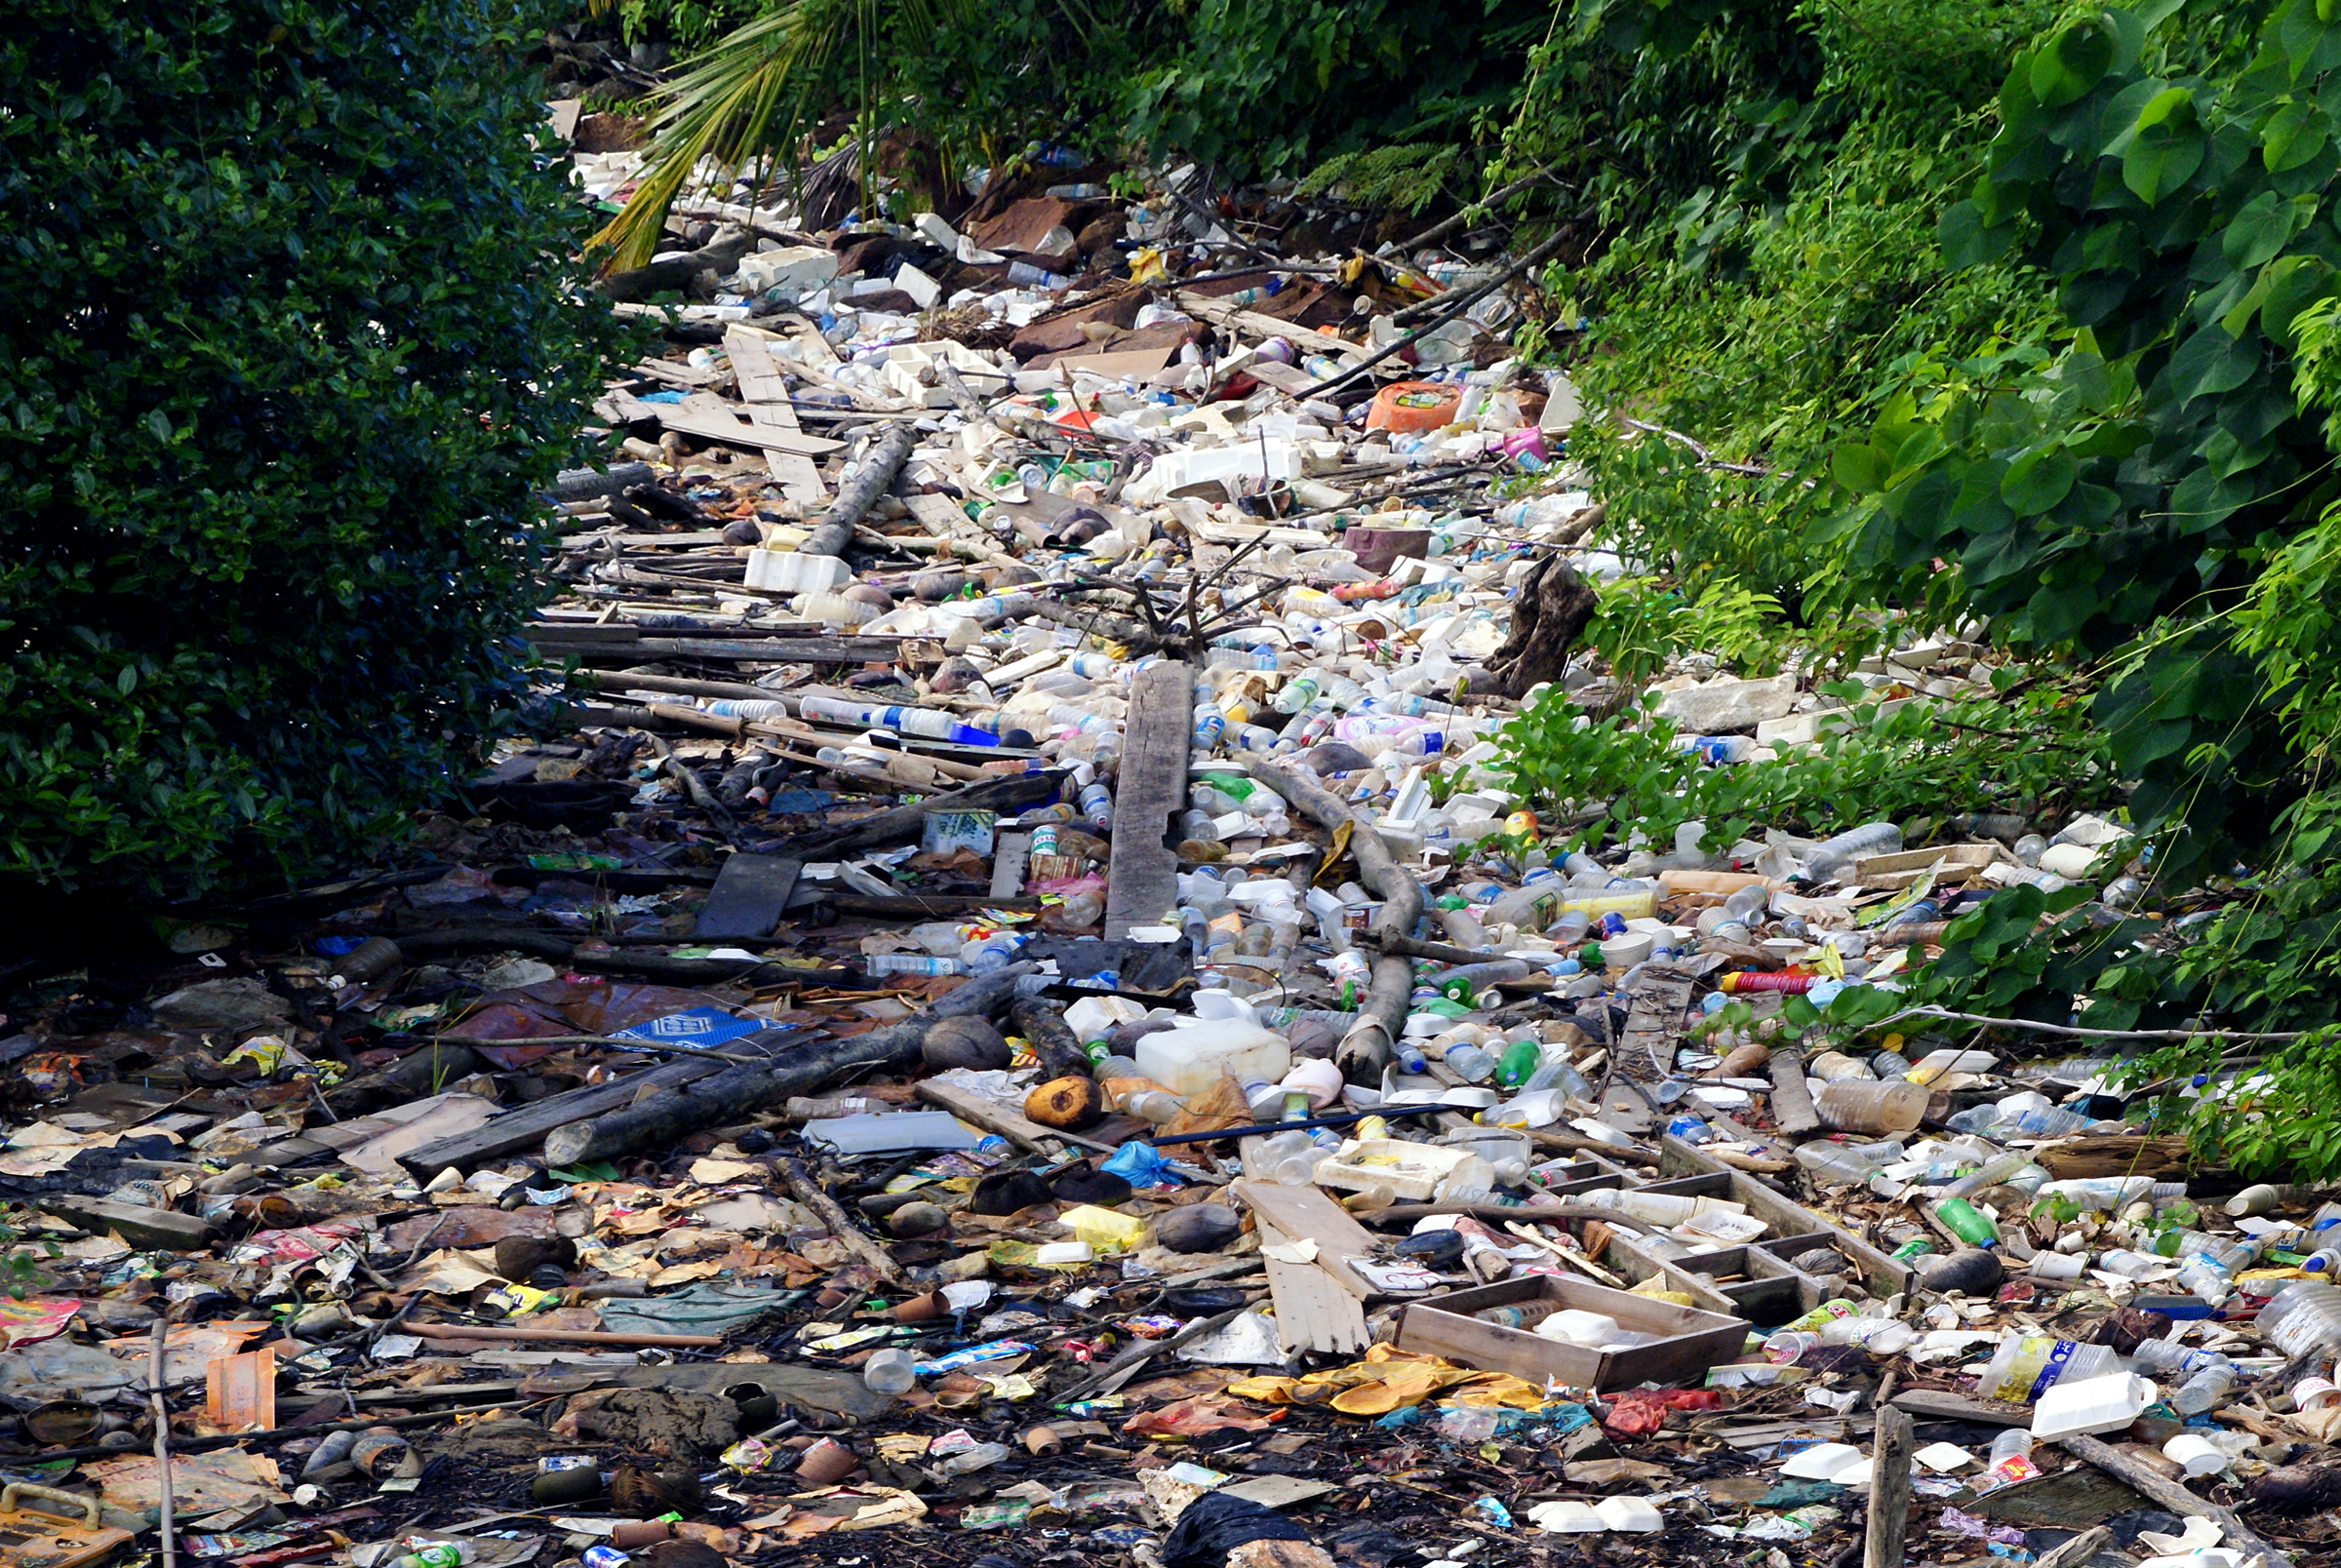
stream, asia, litter, waste, brunei, watervillage, watertaxi, kampongayer, povety, geological phenomenon